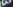
Number: 3